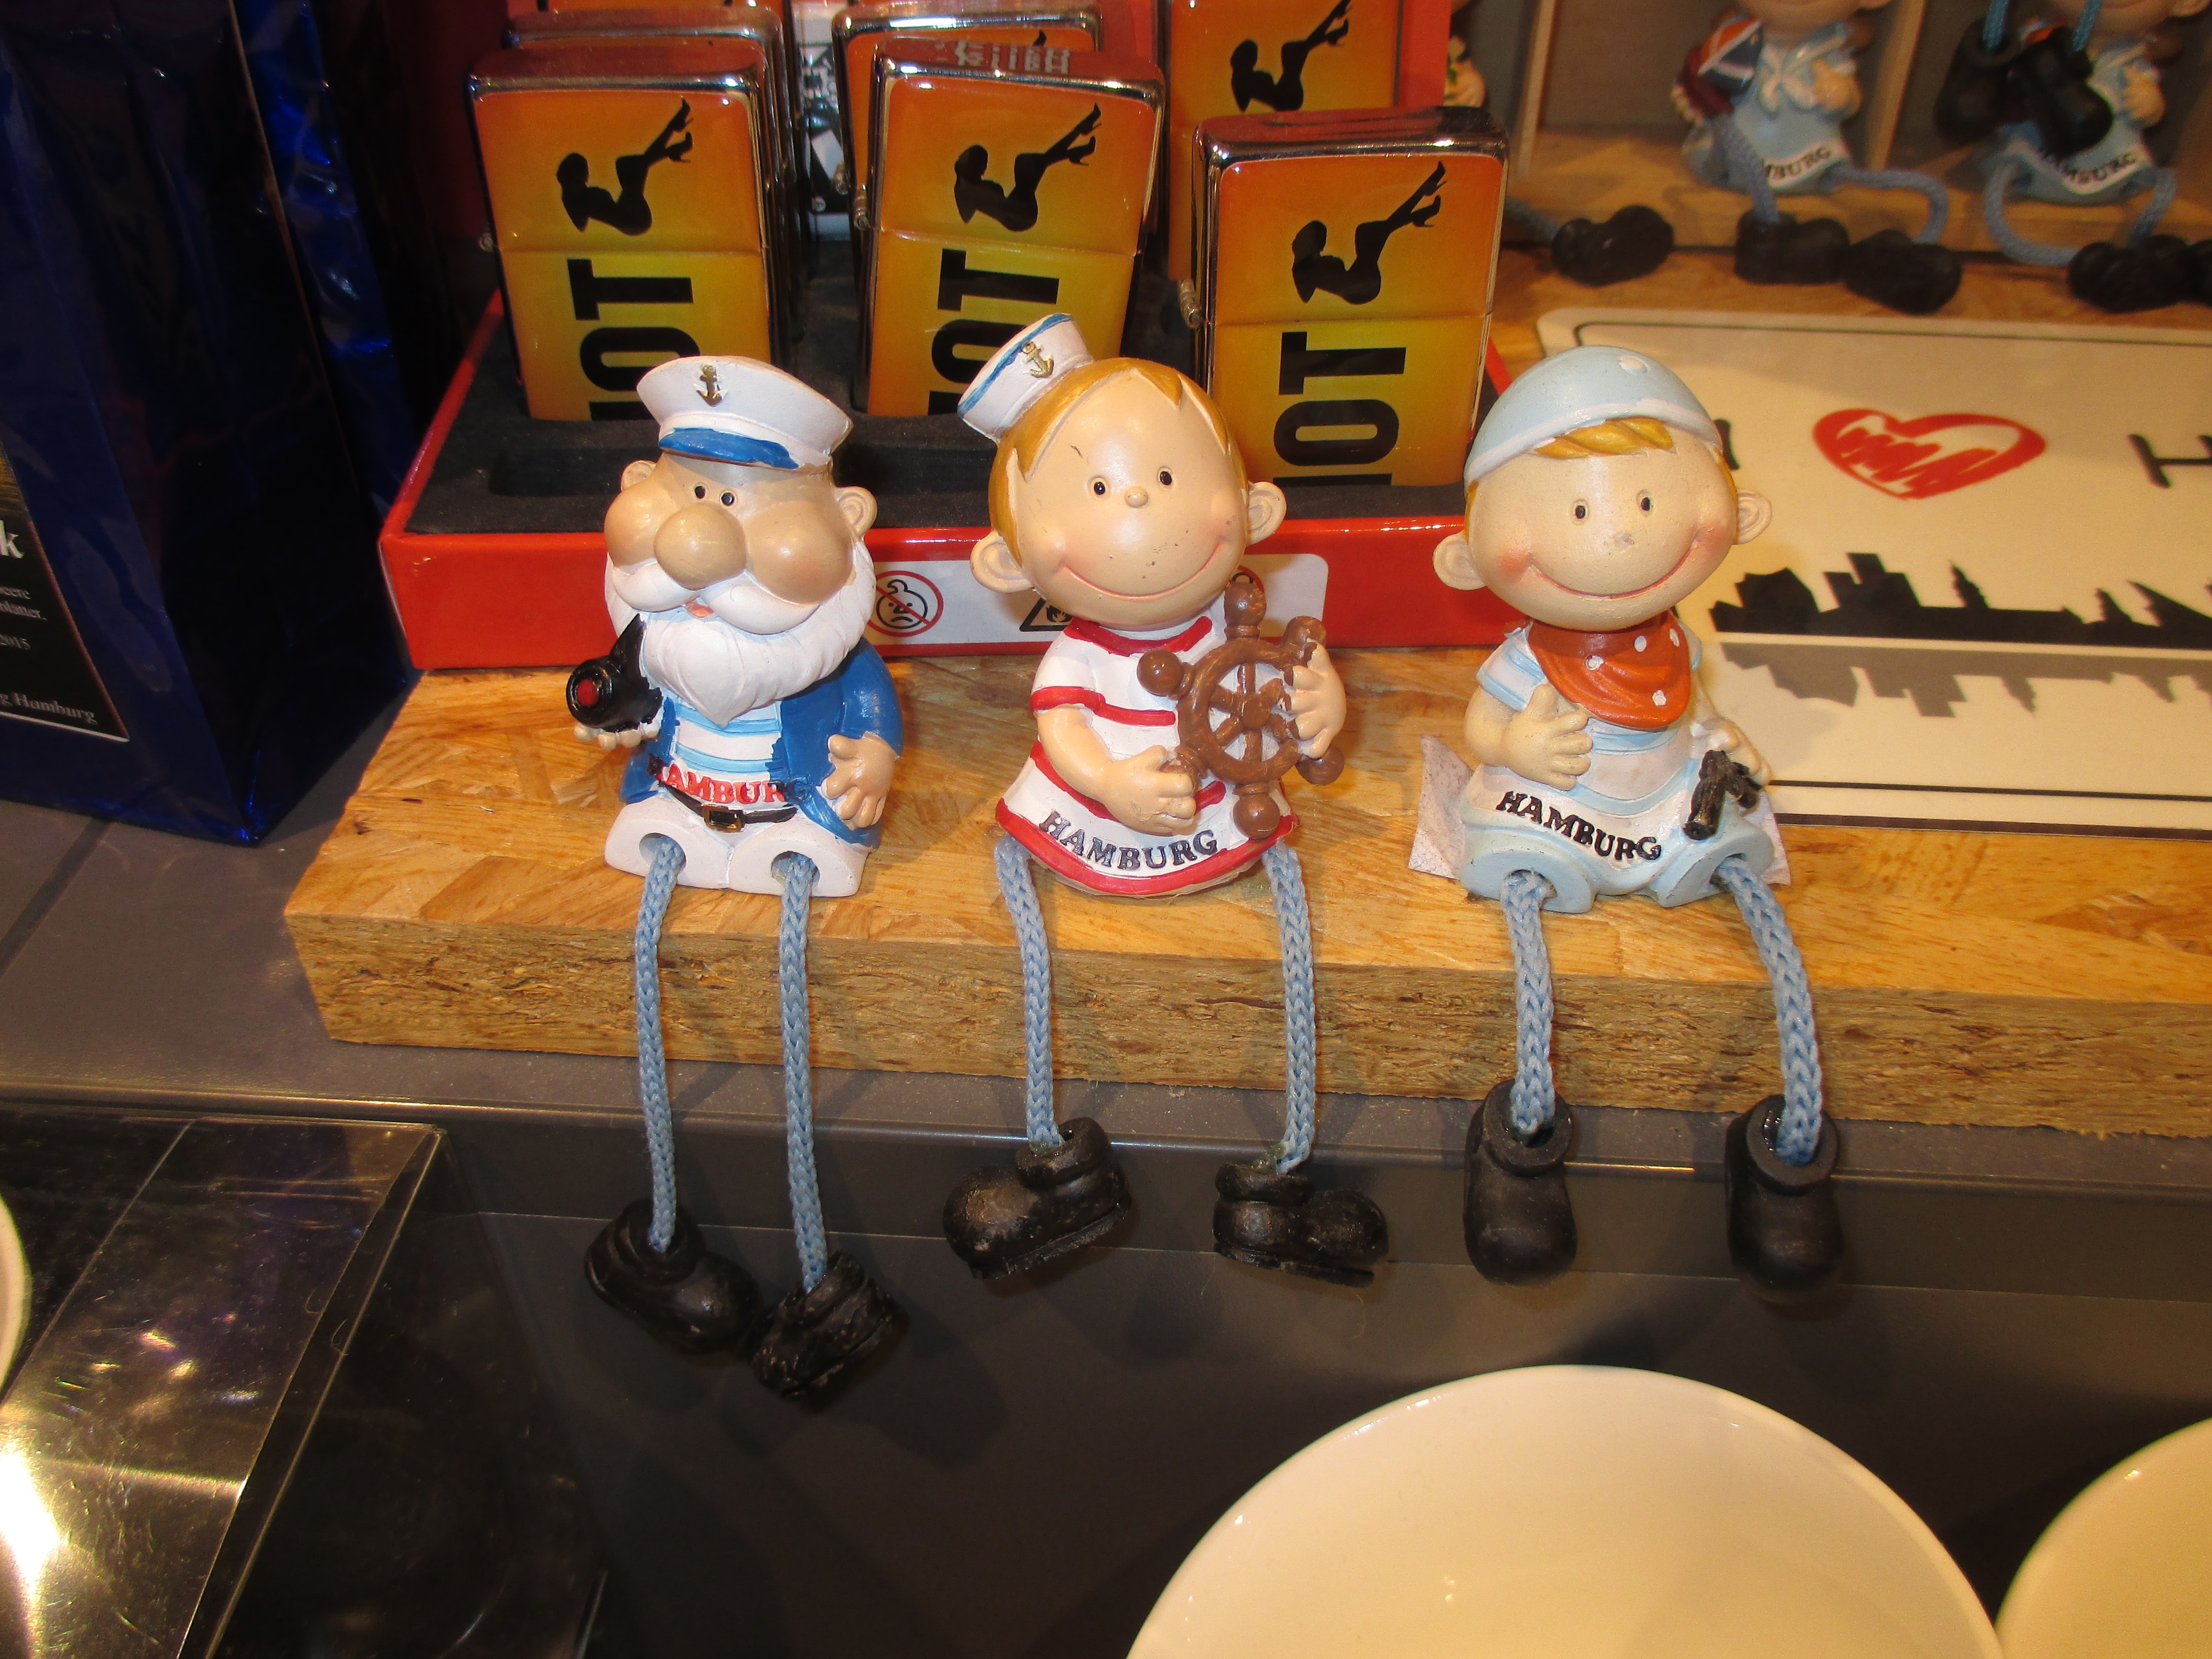
child, steering wheel, captain, toy, hamburger, toys, funny, souvenir, comic, seafaring, sailors, kantenhocker